U2:UV Achtung Baby Live at Sphere

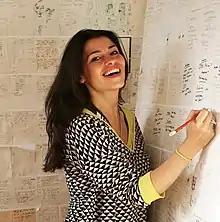
Es Devlin, a member of U2's creative team

From conversations with Shapiro and MSG Entertainment chief executive James L. Dolan, Bono learned about the immersive sound system that the German company Holoplot was designing for the venue. He subsequently called the band's long-time sound engineer Joe O'Herlihy in August 2021 and tasked him with learning more about it. O'Herlihy travelled to Germany to participate in a demonstration of the speaker system at Congress Center, an industrial exhibition hall in Leipzig. He tested the speakers with multitrack recordings he had brought from U2's Joshua Tree Tour 2019, and was immediately struck by the "intelligibility of Bono's voice". O'Herlihy originally intended to visit for only a day but was so enthused that he stayed for an entire week to learn as much as he could about Holoplot's system. By the time he left, he was convinced that it was the "future of [his] industry" and told Bono and the Edge that they "definitely [had] to be the first band into the Sphere".